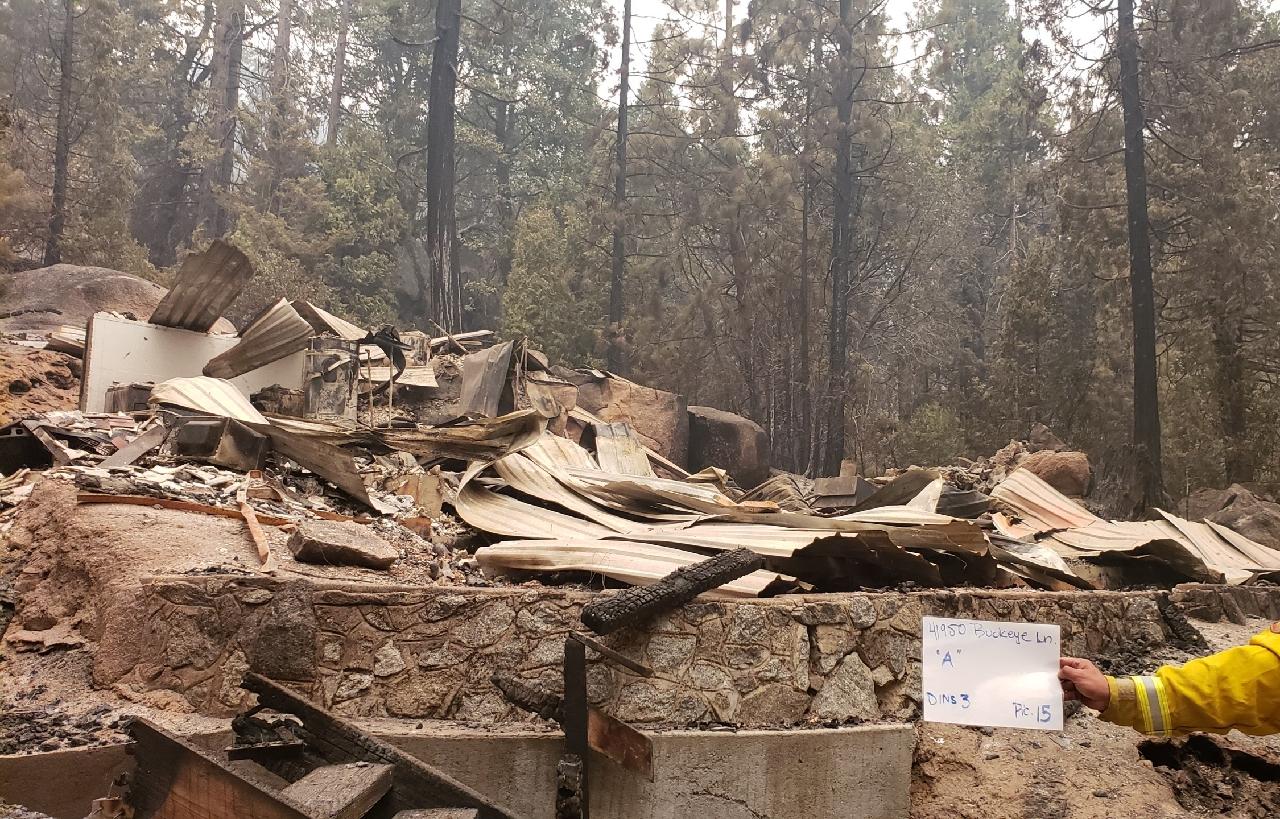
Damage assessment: destroyed